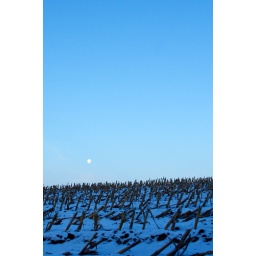
Out for a chilly walk today, very clear sky on the moon side. Met a fellow photographer in this field.